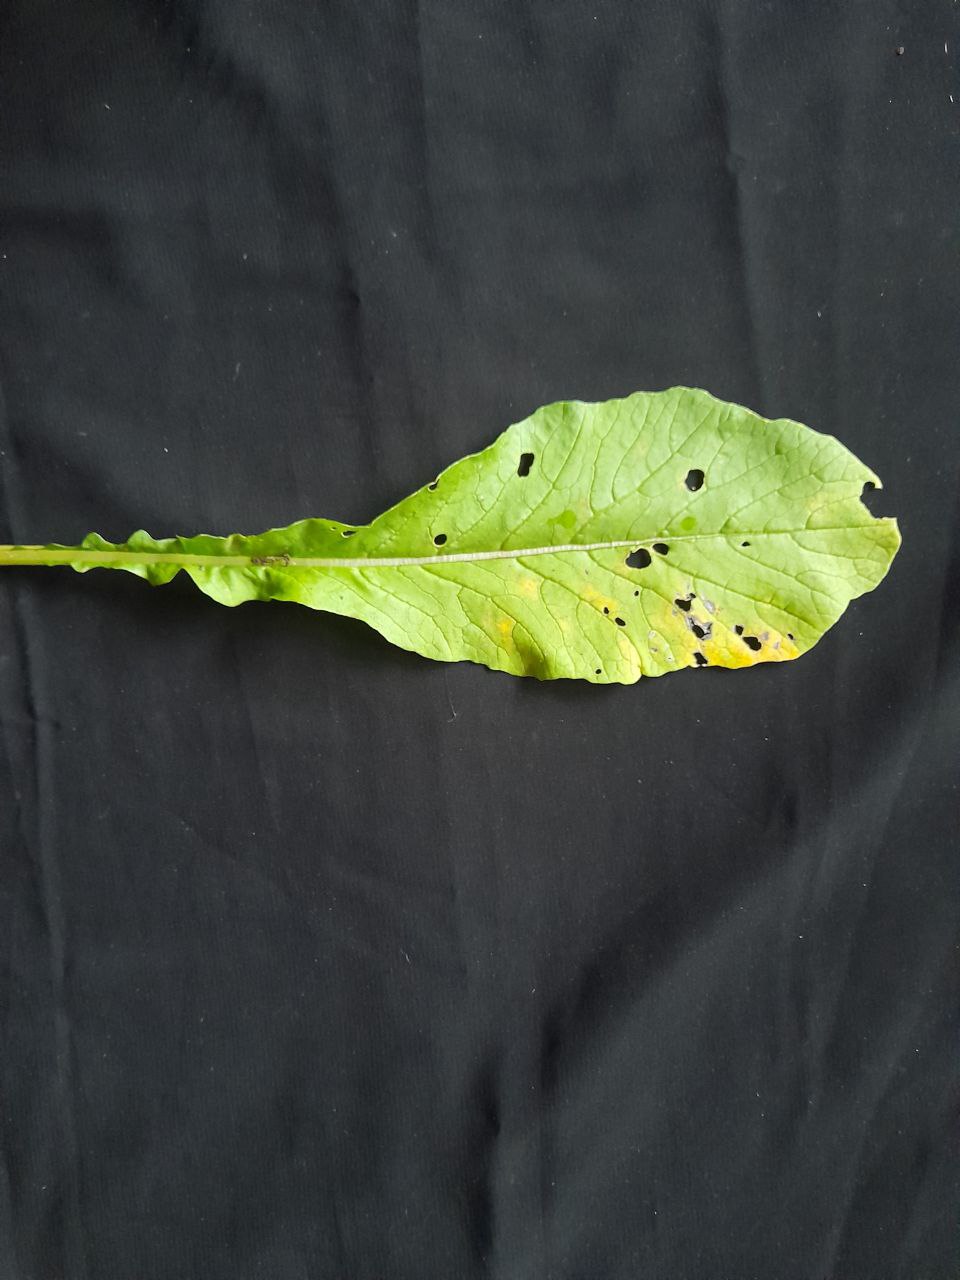
Label: flea beetle